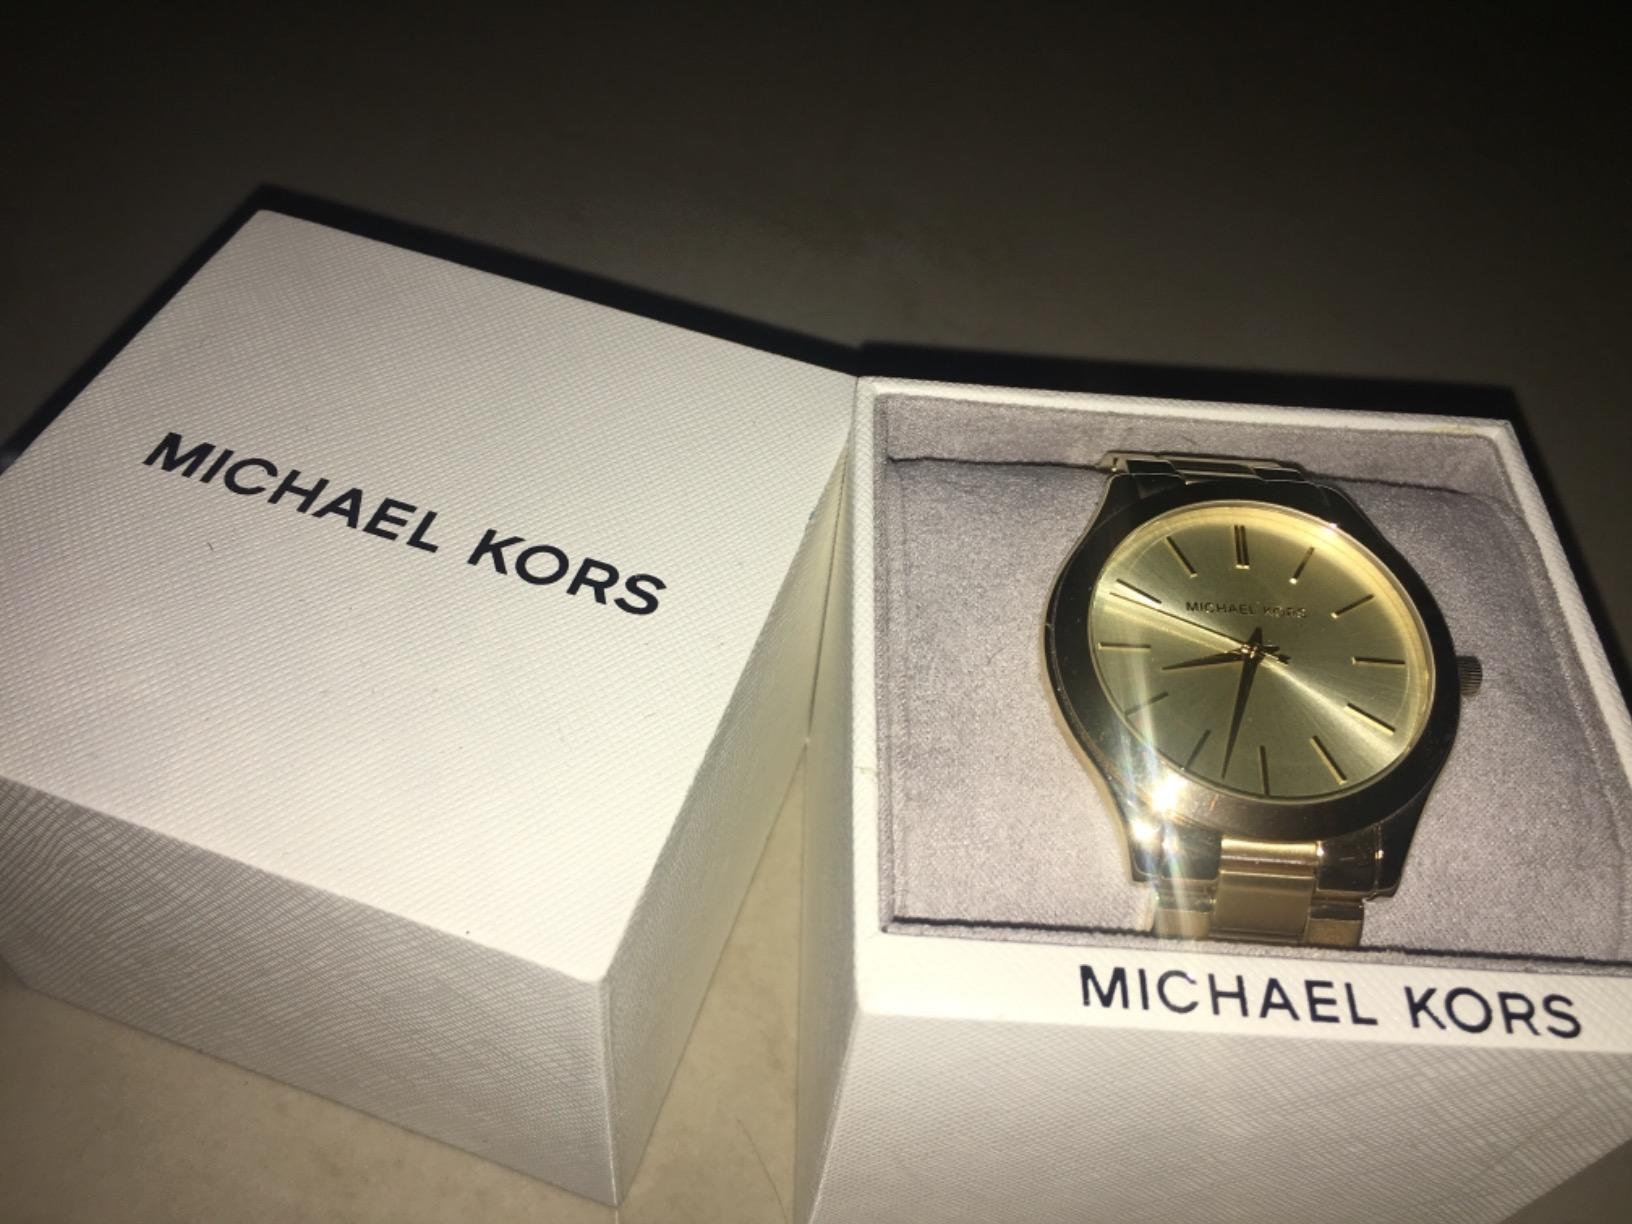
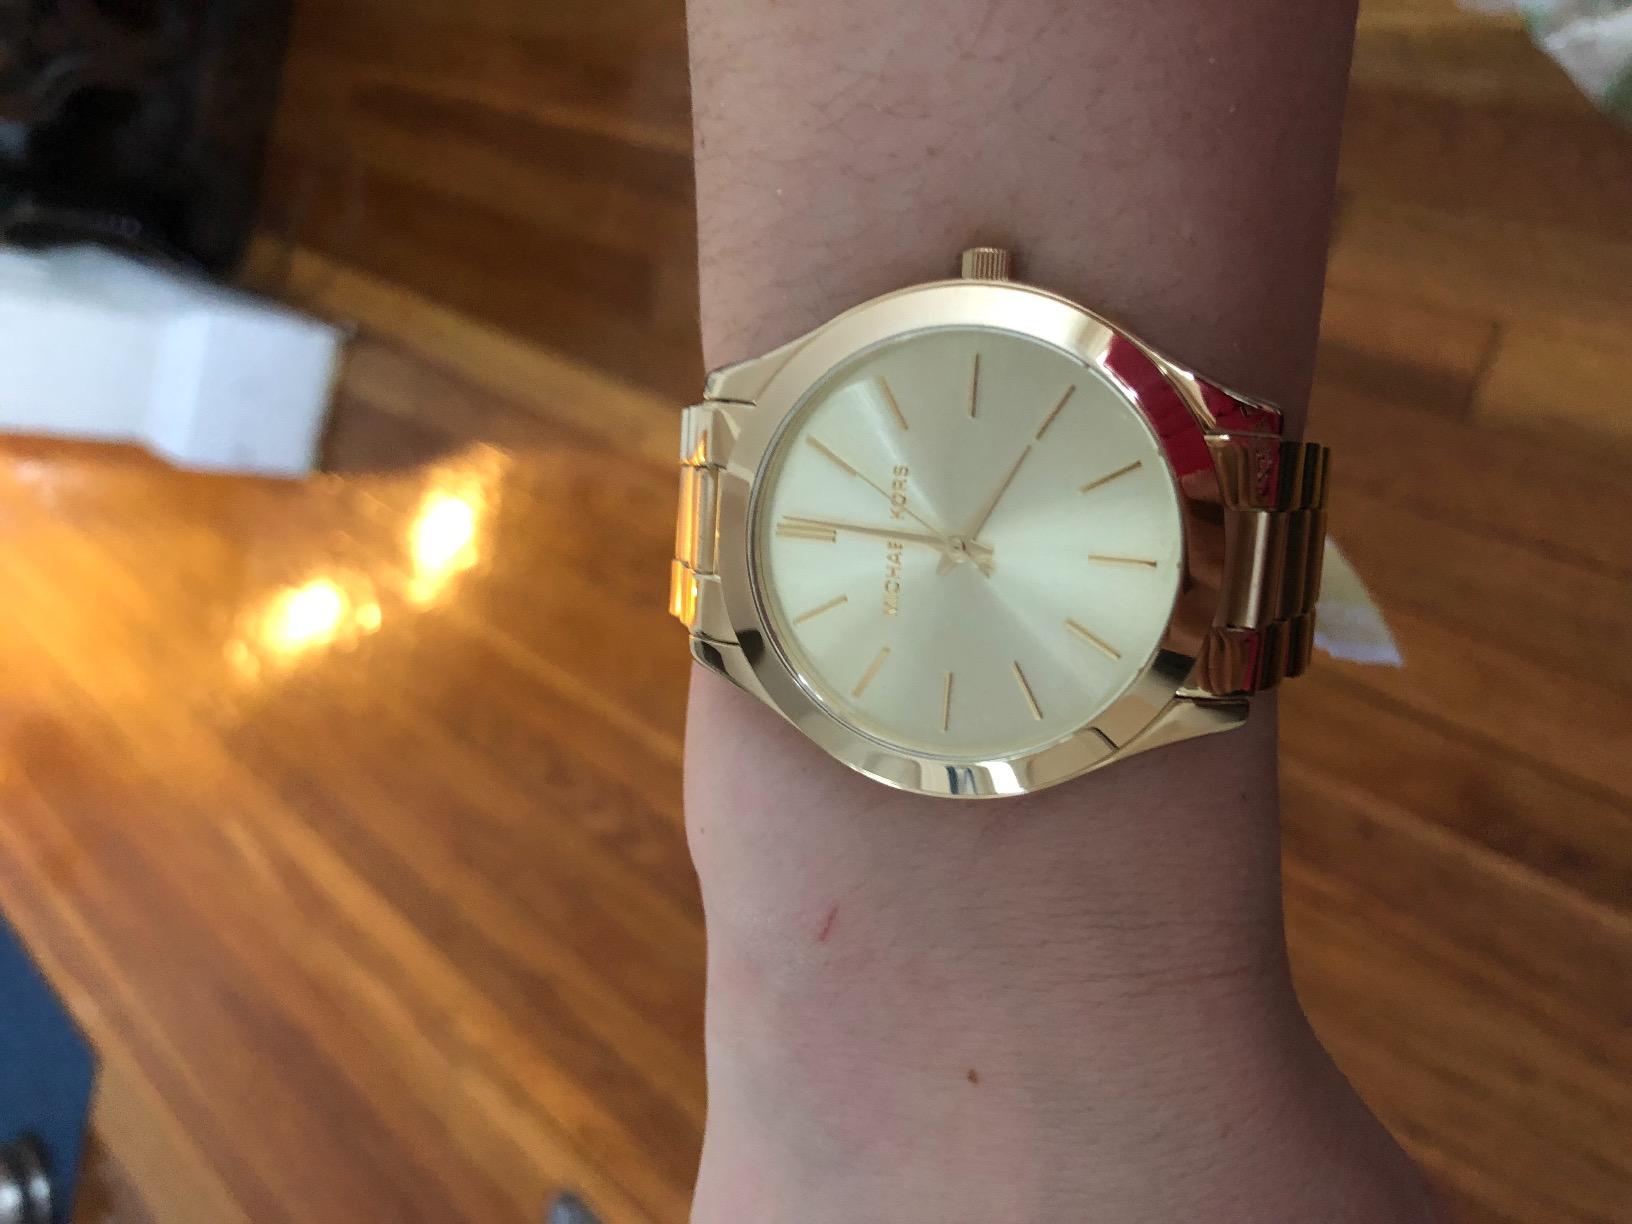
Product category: accessories_watch
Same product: yes